Violet Hunt

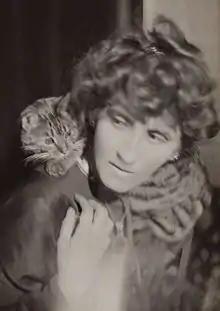
Hunt

Isobel Violet Hunt (28 September 1862 – 16 January 1942) was a British author and literary hostess. She wrote feminist novels. She was a member of the Women Writers' Suffrage League. She also participated in the founding of International PEN.